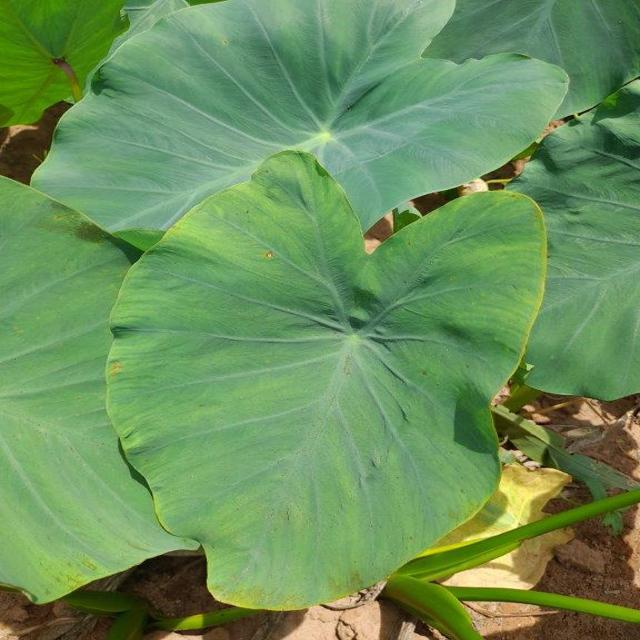
Label: Healthy